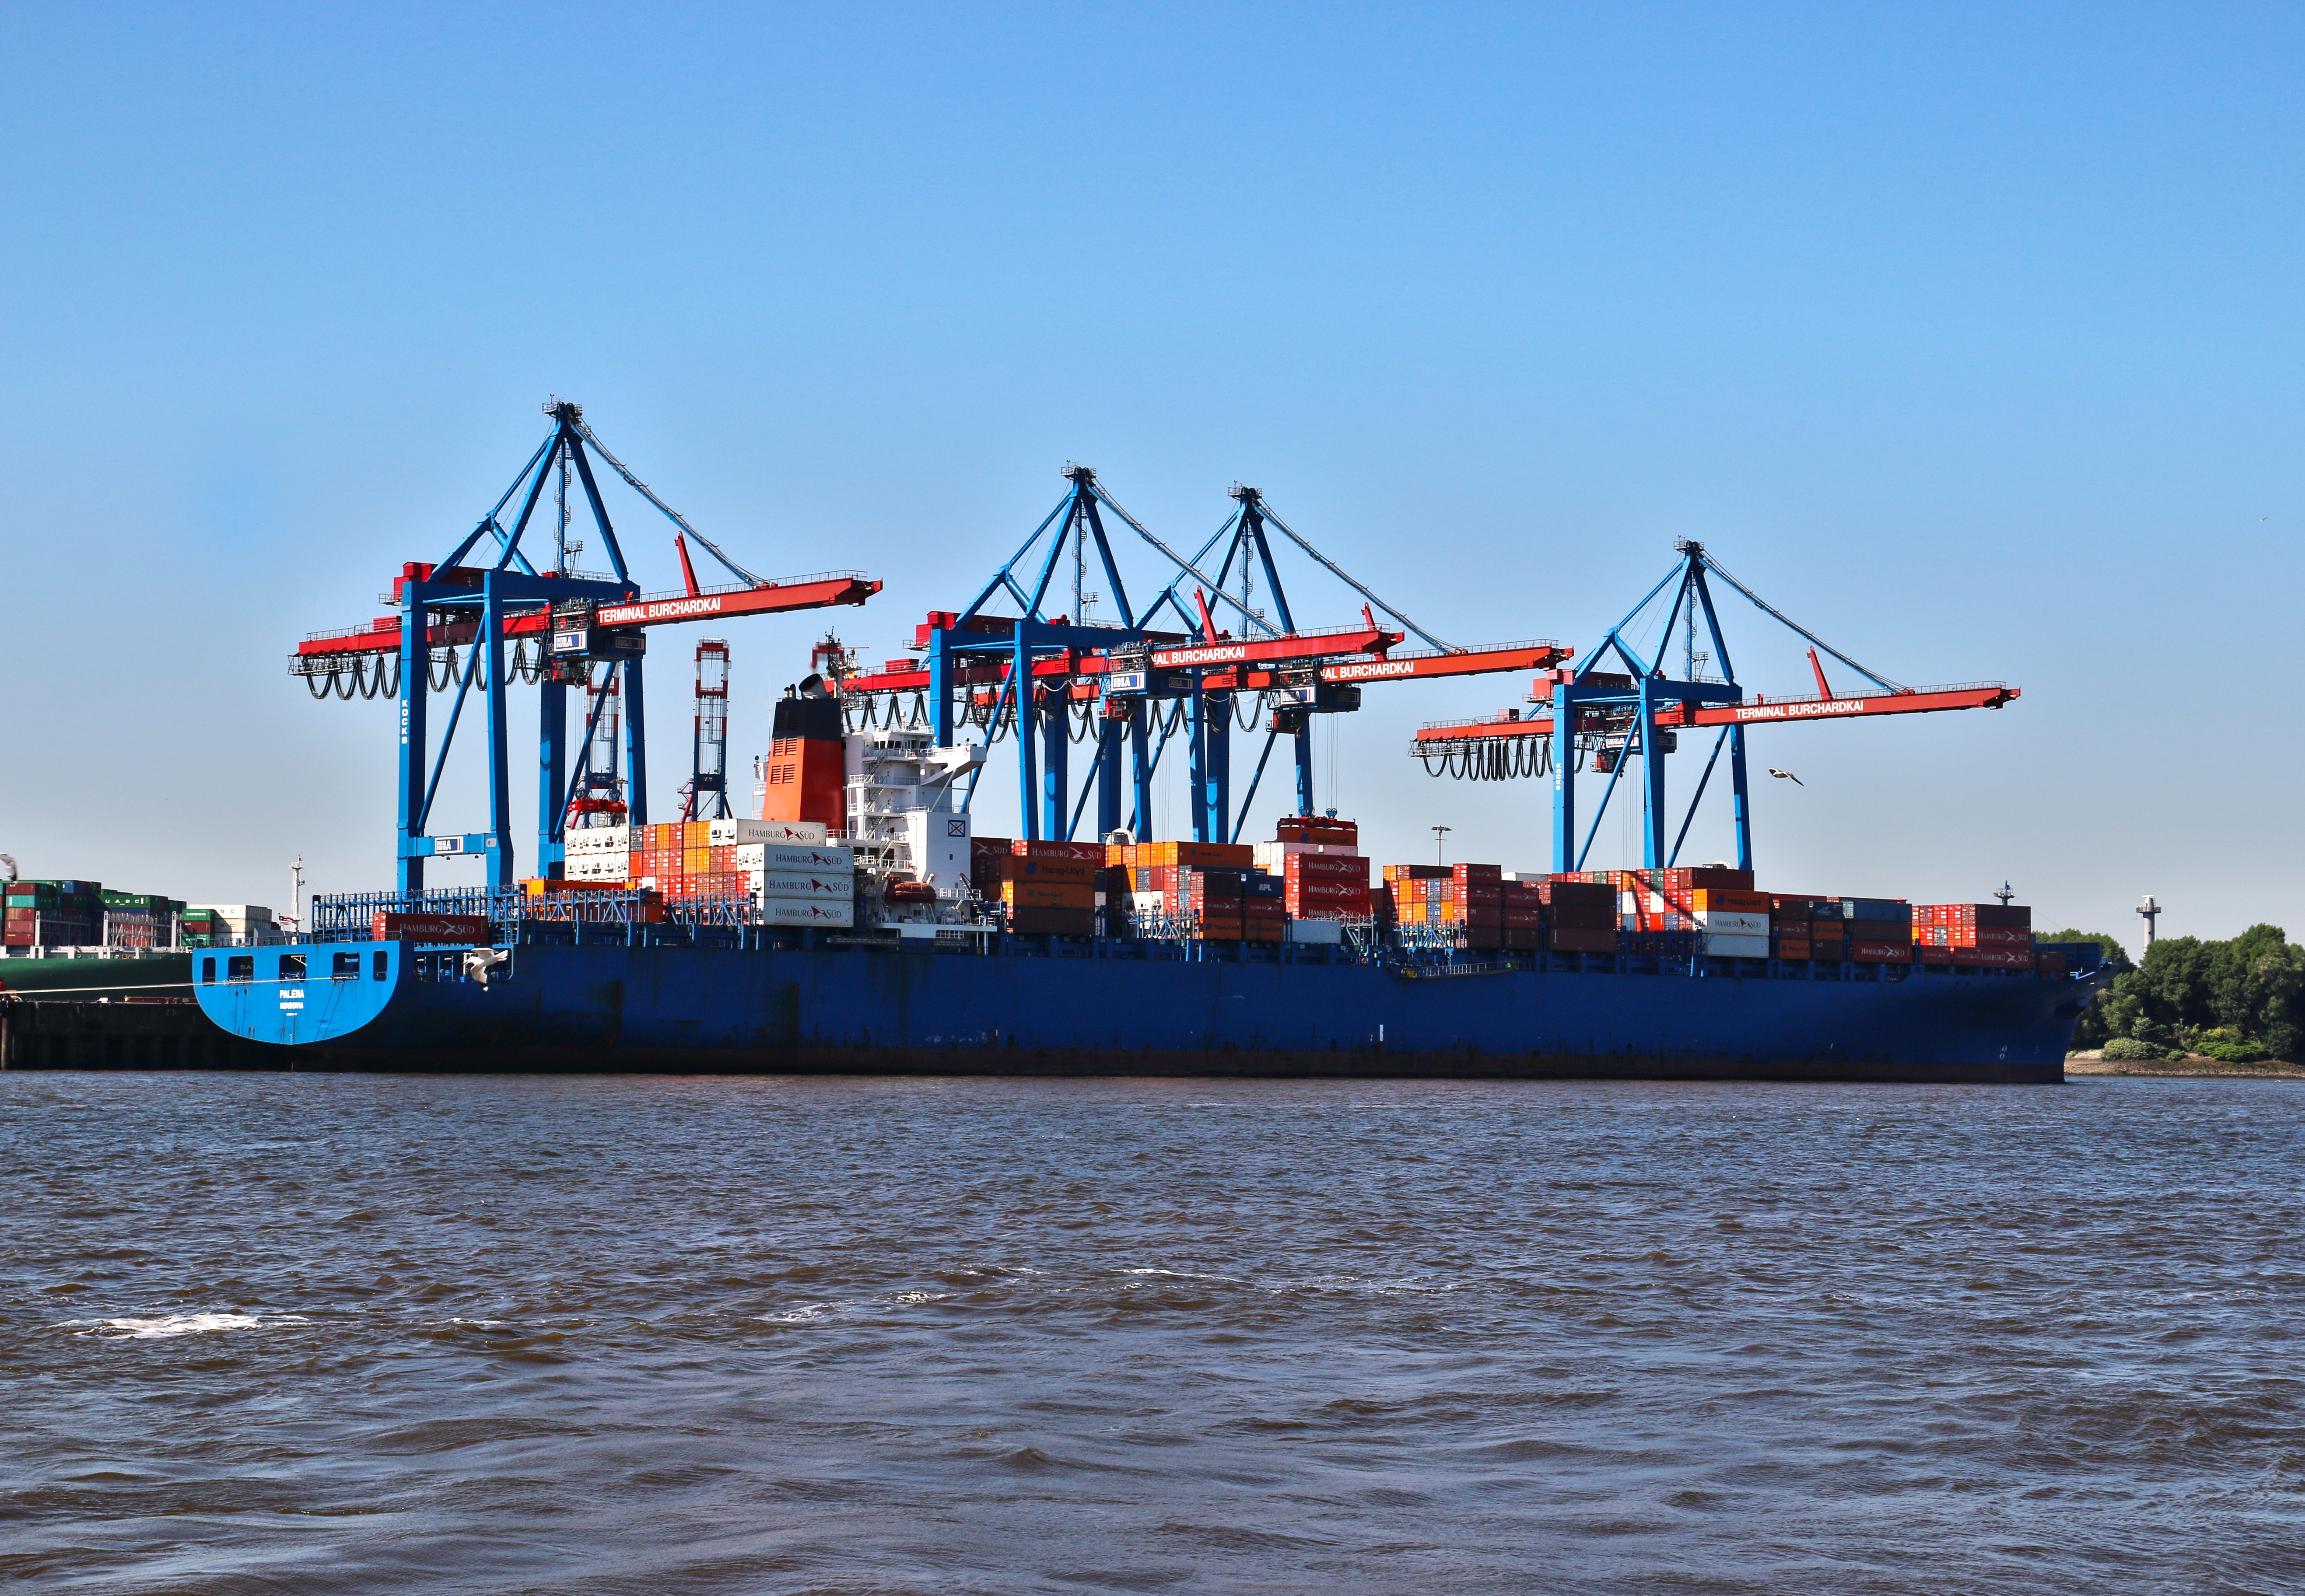
sea, water, ocean, boat, traffic, ship, transport, boot, vehicle, harbor, machine, industry, port, cargo ship, storage, container, terminal, cargo, germany, cranes, channel, freighter, shipping, tugboat, watercraft, charge, elbe, hamburg, harbour cranes, container ship, fishing vessel, container terminal, container handling, trade in goods, dredging, freight transport, tank ship, bulk carrier, jackup rig, floating production storage and offloading, offshore drilling, crane vessel floating